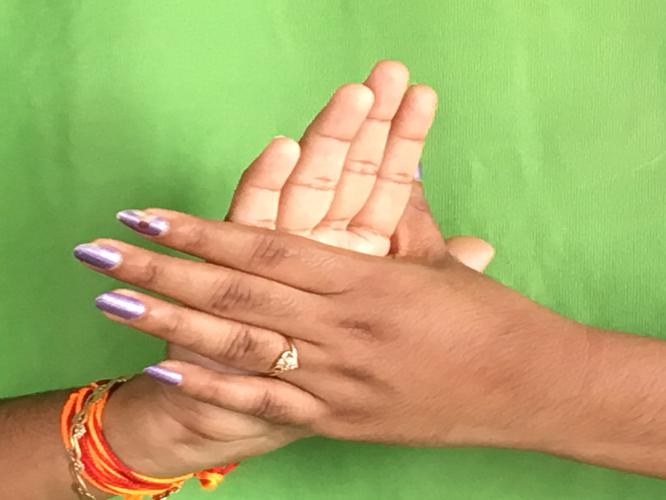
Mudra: Chakra
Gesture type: double_hand